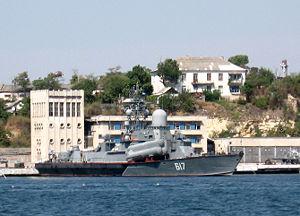
La bataille des côtes d'Abkhazie est une bataille navale que la marine russe a engagé contre la marine géorgienne dans la nuit du 9 au 10 août 2008 en mer Noire pendant la Deuxième Guerre d'Ossétie du Sud. La réalité du bilan de l'engagement est fortement mise en doute.